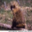
Label: porcupine